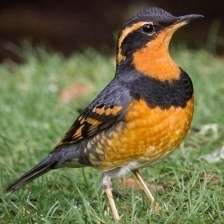
Species: VARIED THRUSH
Scientific name: IXOREUS NAEVIUS